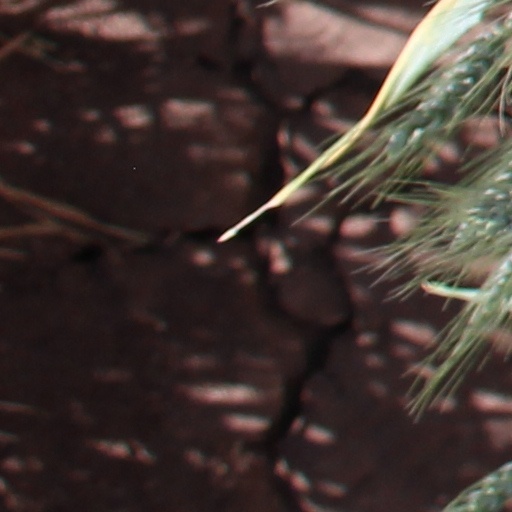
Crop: wheat